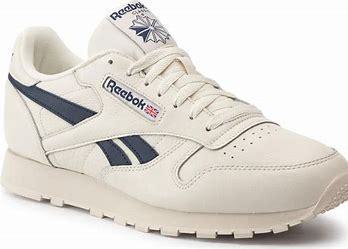
Brand: Reebok
Model: Classic Leather